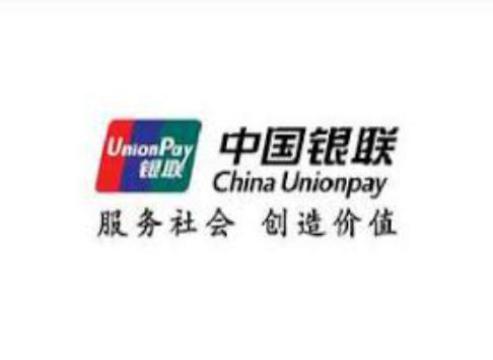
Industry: Others